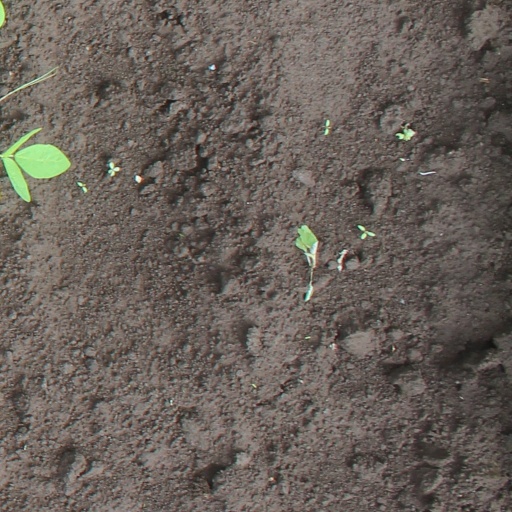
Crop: soybean